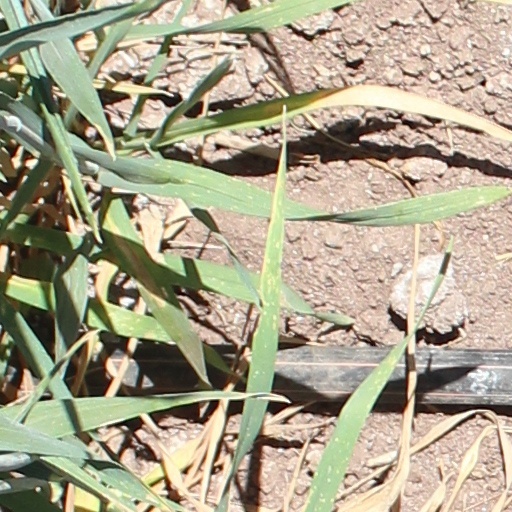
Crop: wheat